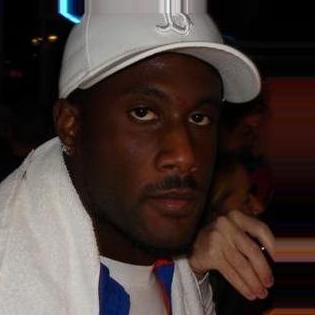
Age: 21